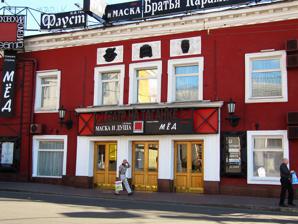
Building: Taganka Theatre
Country: Russia
Year built: 1964
Taganka Theatre Театр драмы и комедии на Таганке View of the theatre in 2011 Address Taganka Square Moscow Russia Coordinates 55°44′37″N 37°39′14″E / 55.74361°N 37.65389°E / 55.74361; 37.65389 Type repertory theatre Opened 1946 Website http://taganka.theatre.ru/ Official website Taganka Theatre (Russian: Театр на Таганке , Театр драмы и комедии на Таганке, "Таганка") is a theater located in the Art Nouveau building on Taganka Square in Moscow. History The Drama and Comedy Theater was founded in 1946. The head director was Aleksandr Plotnikov and the actors came from various Moscow theater schools and provincial theaters. By 1960s the theater's attendance was at its lowest and in January 1964 Plotnikov resigned. In his place came Yuri Lyubimov , then an actor at Vakhtangov theater who brought with him his own students from Shchukin Theater School . Under Lyubimov, the theatre shot to popularity in Moscow, with Vladimir Vysotsky , Zinaida Slavina and Alla Demidova as the leading actors. Other notable members of Lyubimov's troupe have been Valery Zolotukhin , Veniamin Smekhov , and Leonid Filatov . Nikolai Erdman (famous for his work with Vsevolod Meyerhold in the 1920s) was responsible for the theatre's repertoire. The theatre had been deep in trouble with Soviet authorities, who banned many of Lyubimov's productions, and eventually in 1984 the director was stripped of his Soviet citizenship while working on a stage production in England and thus forced to stay in exile in the West. When another outstanding stage director, Anatoly Efros , was appointed to run the theatre in Lyubimov's stead, he was boycotted and reviled by leading actors in the foulest terms. After Efros's death three years later, a staunch Communist supporter, Nikolay Gubenko , was nominated to lead the troupe. Lyubimov's return to the theatre in 1989 led to the troupe being split, with Gubenko and his party seceding from Lyubimov's company and forming their own "Community of Taganka Actors" ( Содружество актеров Таганки ). In June, 2011 before a performance of Bertolt Brecht 's play The Good Person of Szechwan in Czech Republic the actors of the theatre refused to rehearse unless they were paid first. The 93-year-old Lyubimov paid the money and left the theatre. "I've had enough of this disgrace, these humiliations, this lack of desire to work, this desire just for money", he said. Two leading actors of the theatre, Dmitry Mezhevich and Alla Smirdan, as well as some administrative assistants, followed Lyubimov. After Lyubimov's resignation the theater was headed first by Valery Zolotukhin (2011-2013), then by Vladimir Fleisher (2013-2015) and since March 2015, by Irina Apeksimova . References